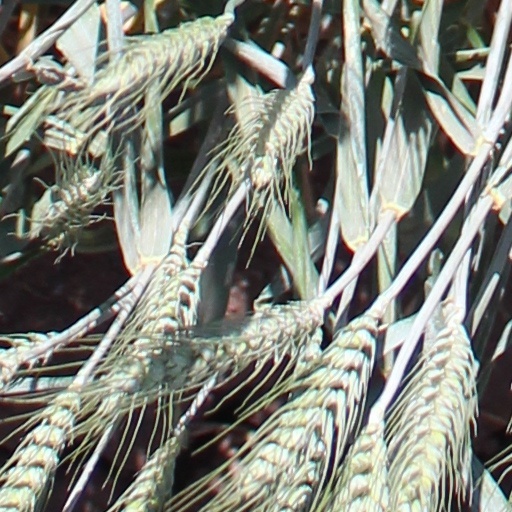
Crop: wheat